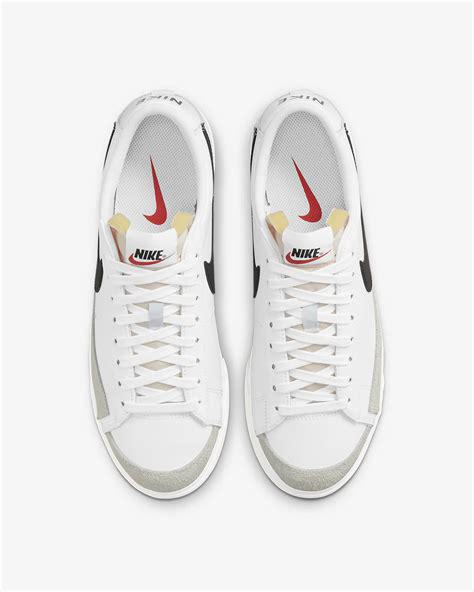
Brand: Nike
Model: Blazer Platform